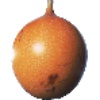
Label: Granadilla 1